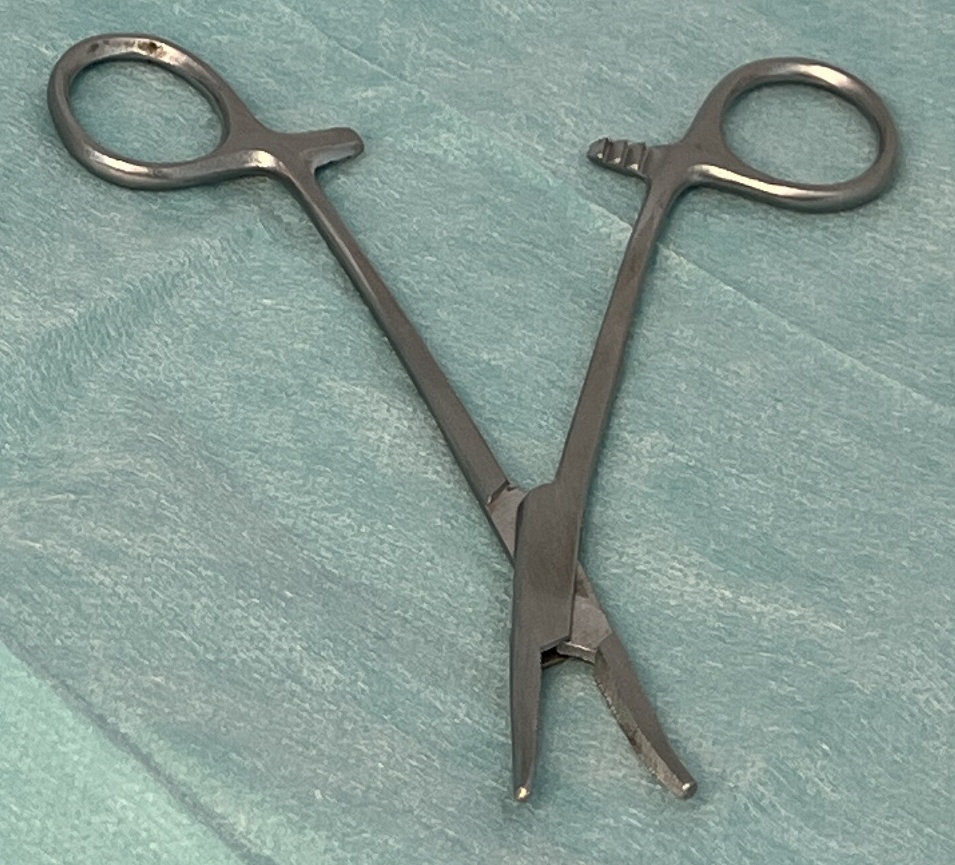
Hinged instrument state: open